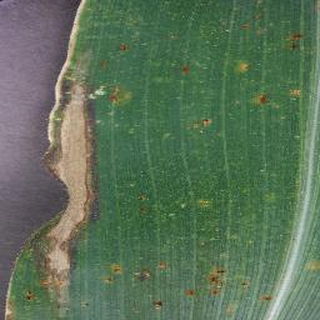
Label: corn_northern_leaf_blight